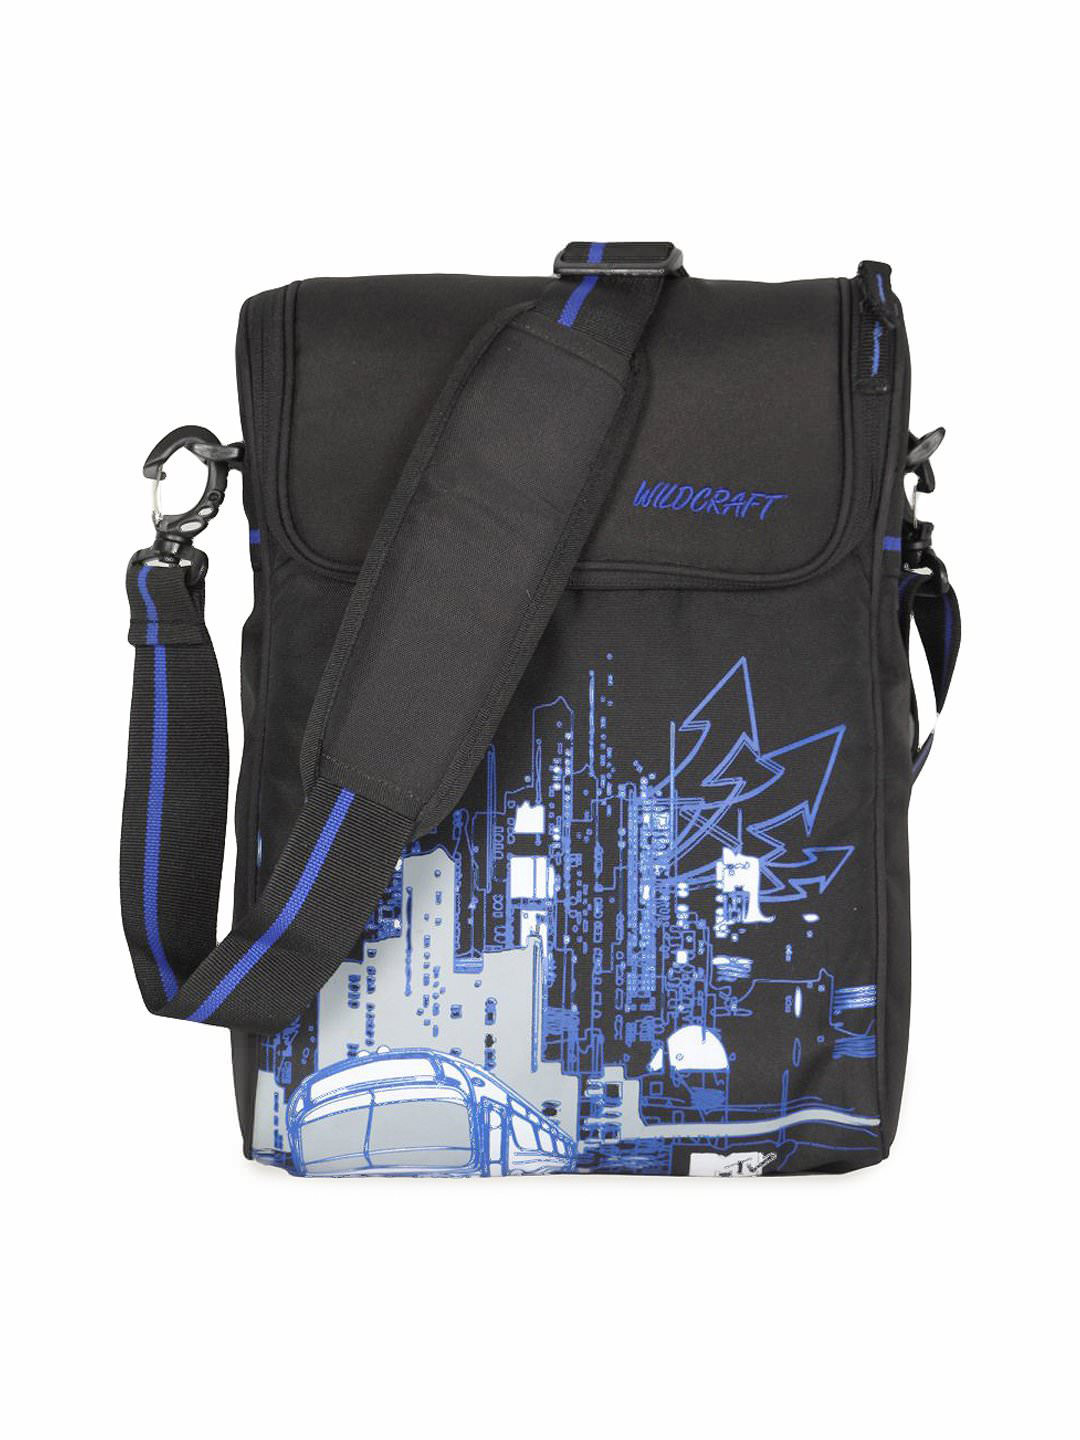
Wildcraft Unisex Blue Printed Messenger Bag
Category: Accessories / Bags / Messenger Bag
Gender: Unisex
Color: Blue
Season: Winter 2015
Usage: Casual